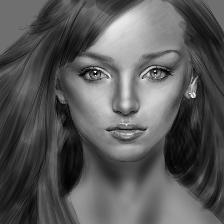
Label: Human